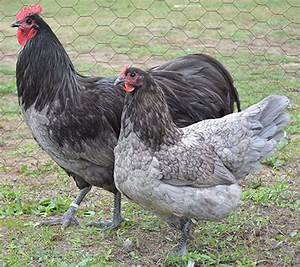
Label: gallina